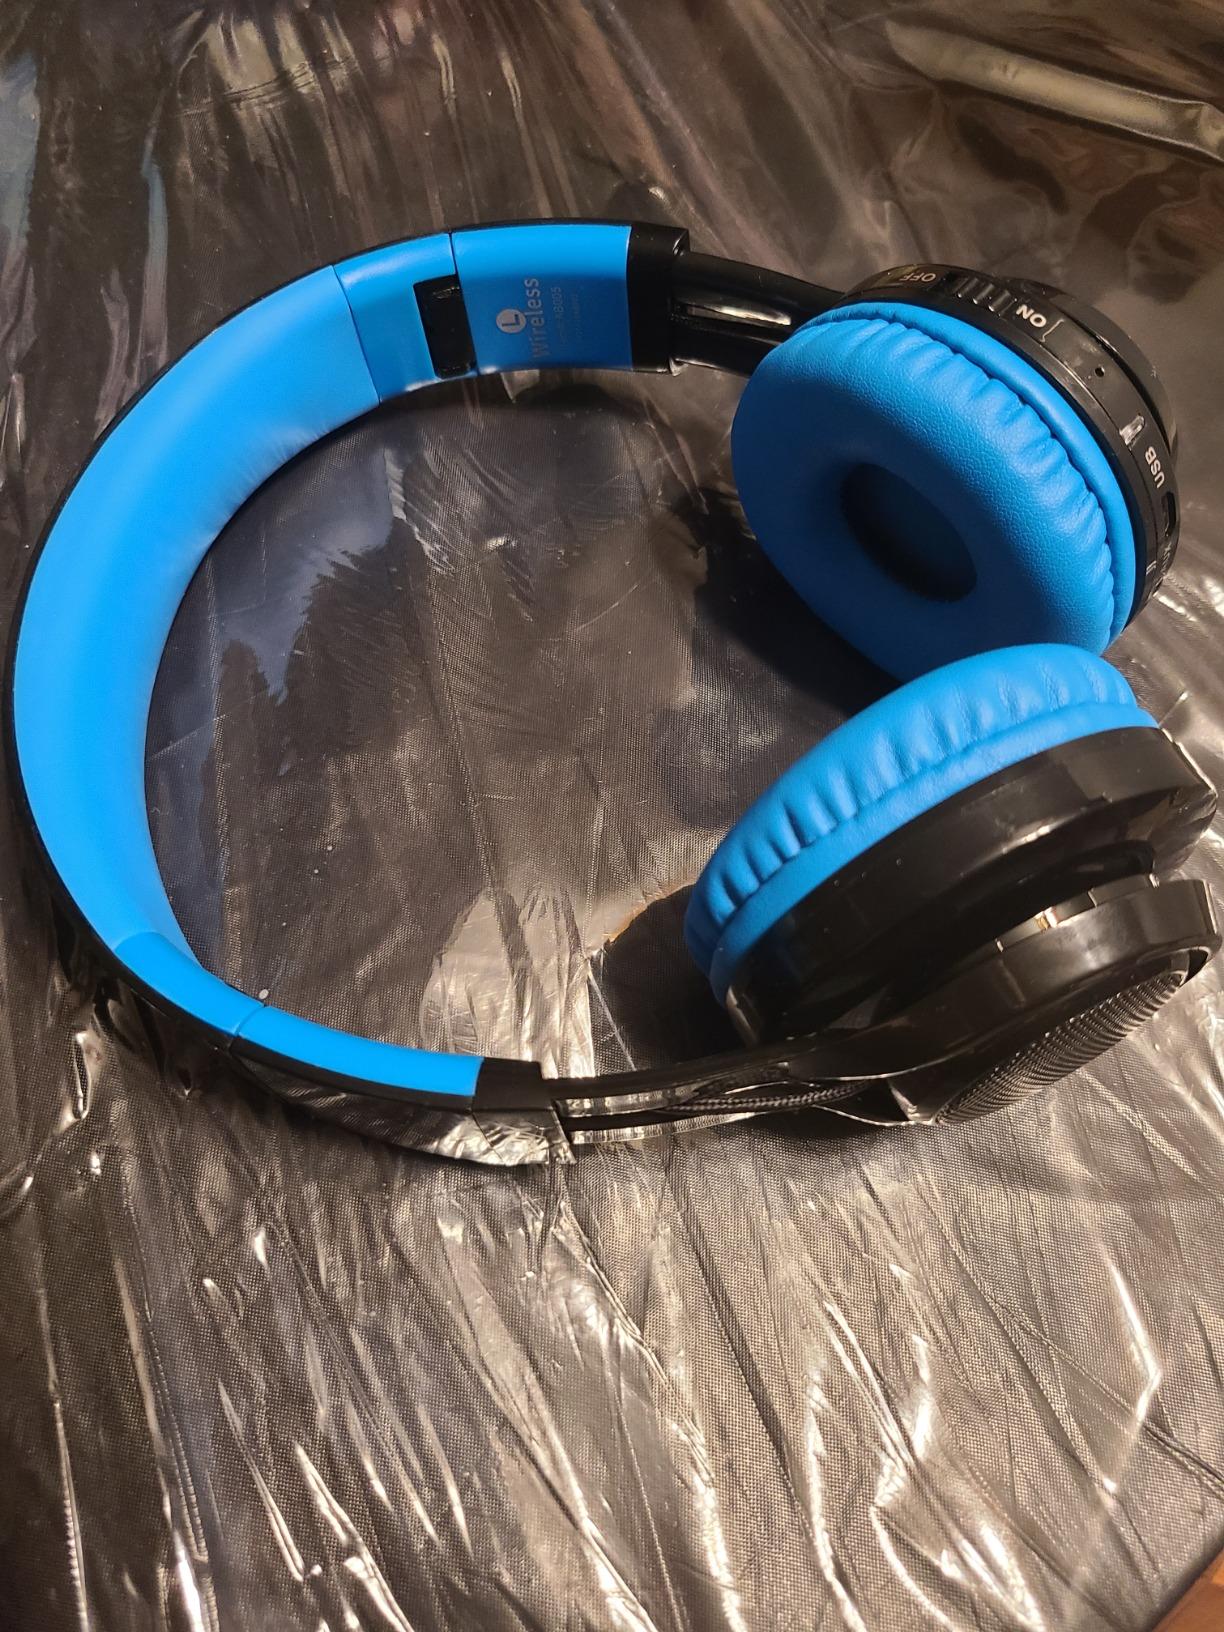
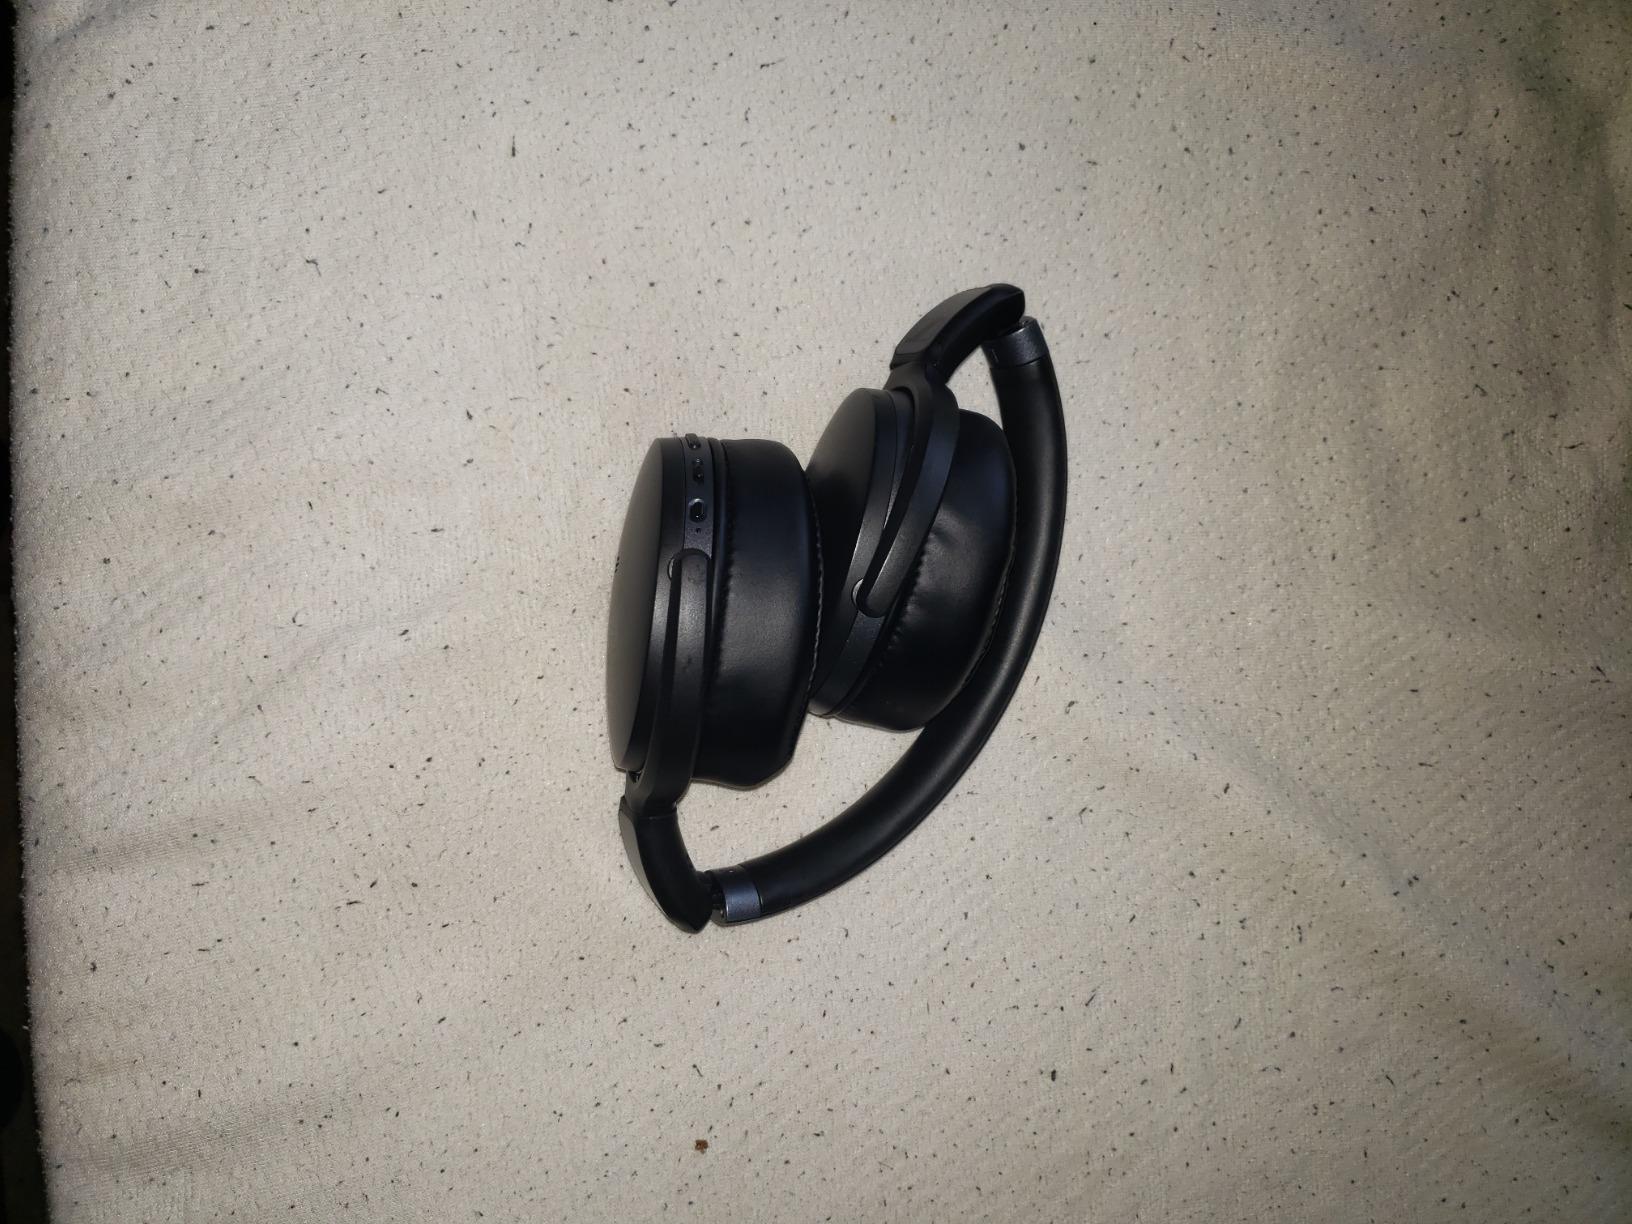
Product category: headphones
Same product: no